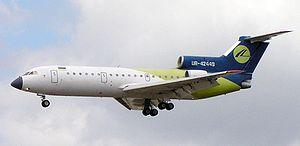
Dniproavia est une compagnie aérienne ukrainienne, dont le siège est à Dnipro.